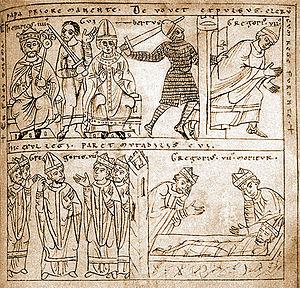
Freising ou Frisingue en français est une ville allemande de Bavière de 47 000 habitants. Située au nord de Munich, elle est baignée par l’Isar. L'aéroport Franz-Josef-Strauß de Munich se trouve sur le territoire de cette commune.